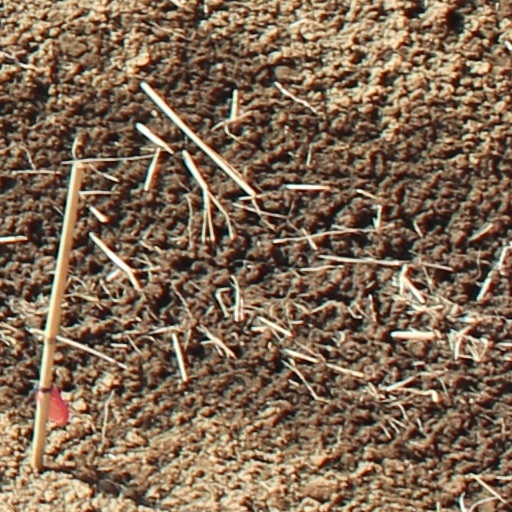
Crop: wheat